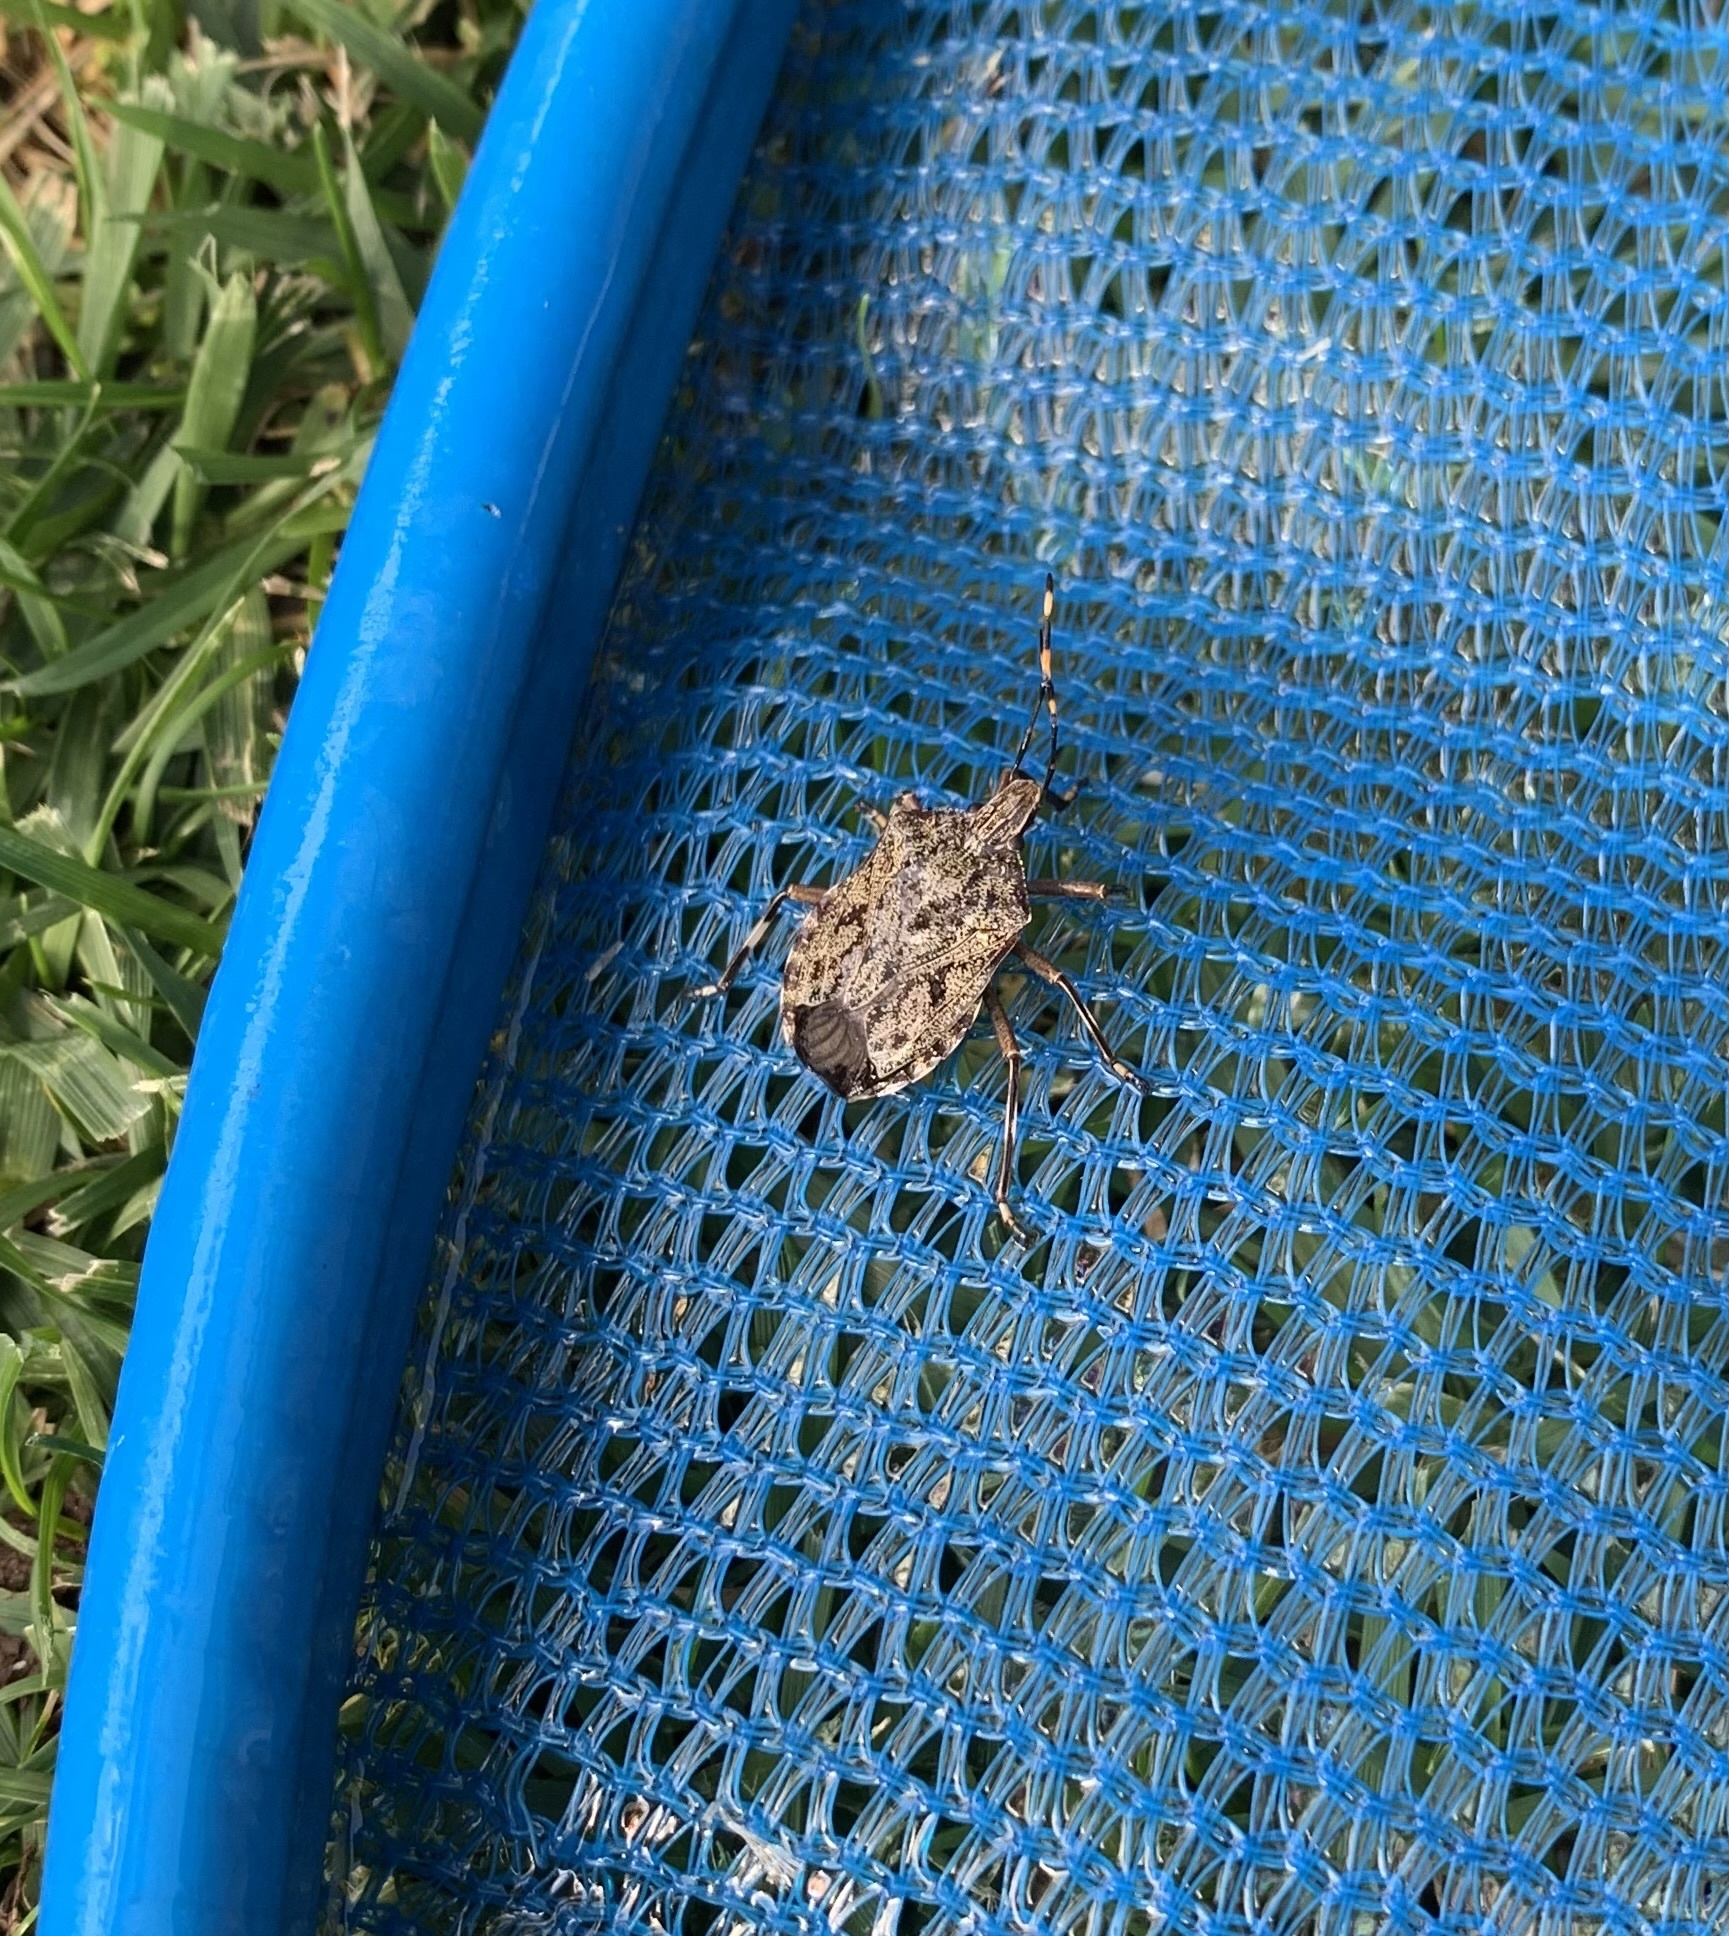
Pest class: stink_bug